Cleveland Guardians

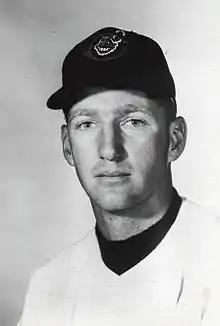
Herb Score – who was the 1955 American League Rookie of the Year, a two-time A.L. All-Star, and after his playing career was a member of the Indians broadcast team for 34 seasons (1964–1997).

In , Al Rosen was an All Star for the second year in a row, was named "The Sporting News" Major League Player of the Year, and won the American League Most Valuable Player Award in a unanimous vote playing for the Indians after leading the AL in runs, home runs, RBIs (for the second year in a row), and slugging percentage, and coming in second by one point in batting average. Ryan was forced out in 1953 in favor of Myron Wilson, who in turn gave way to William Daley in . Despite this turnover in the ownership, a powerhouse team composed of Feller, Doby, Minnie Miñoso, Luke Easter, Bobby Ávila, Al Rosen, Early Wynn, Bob Lemon, and Mike Garcia continued to contend through the early 1950s. However, Cleveland only won a single pennant in the decade, in 1954, finishing second to the New York Yankees five times.